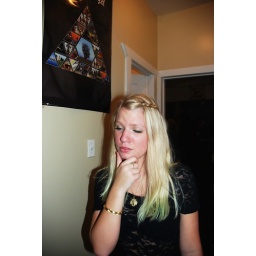
all the girls standing in the line for the bathroom 132